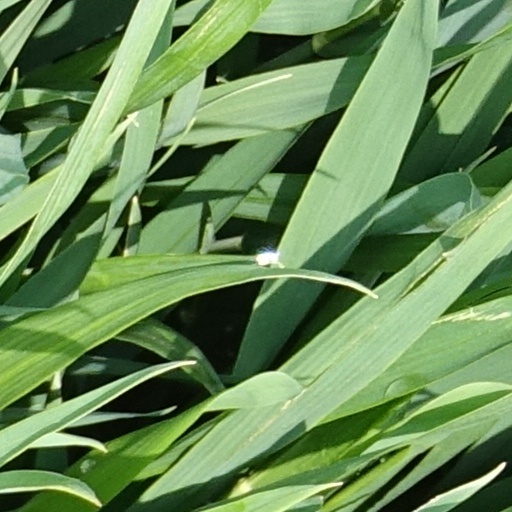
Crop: wheat